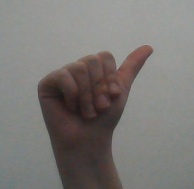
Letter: dhad